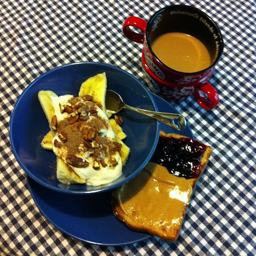
A bowl of food sitting on top of a table on a blue plate.
A bowl of bananas and a plate of toast sits on the table.
a red cup and two blue plates with food and a spoon
Prepared breakfast sits on a table, with peanut butter and jelly sandwich.
A peanut butter and jelly sandwich is on blue plate.